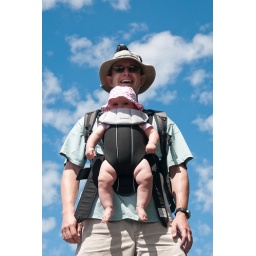
Kelly &amp;amp; Katie under a blue sky at Loon Lake. Eldorado National Forest, California